Unification of Karnataka

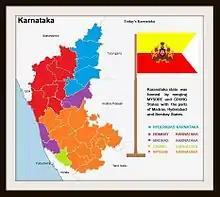
Karnataka region in pre-independent India which belonged to five states of British India

The Karnataka Vidyavardhaka Sangha, Dharwad, was established in 1890. It was established by R. H. Deshpande with the objective of working for the resurgence of the Kannada language which had been marginalised under the rule of the Bombay Presidency where Marathi was the official language. The Vidyavardhaka Sangha became the aegis under which leaders from all over Karnataka gathered to further their agitation. The influence and success of the Vidyavardhaka Sangha soon lead to more such organisations being set up throughout Karnataka. The most notable of these were the Kannada Sahitya Parishat (Bangalore) that was set up in 1915, the Karnataka Sangha (Shivamogga) that began in 1916.